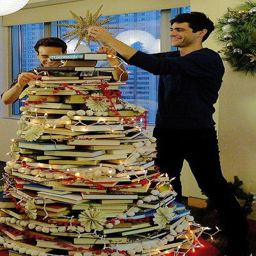
christmas tree made of books by people .